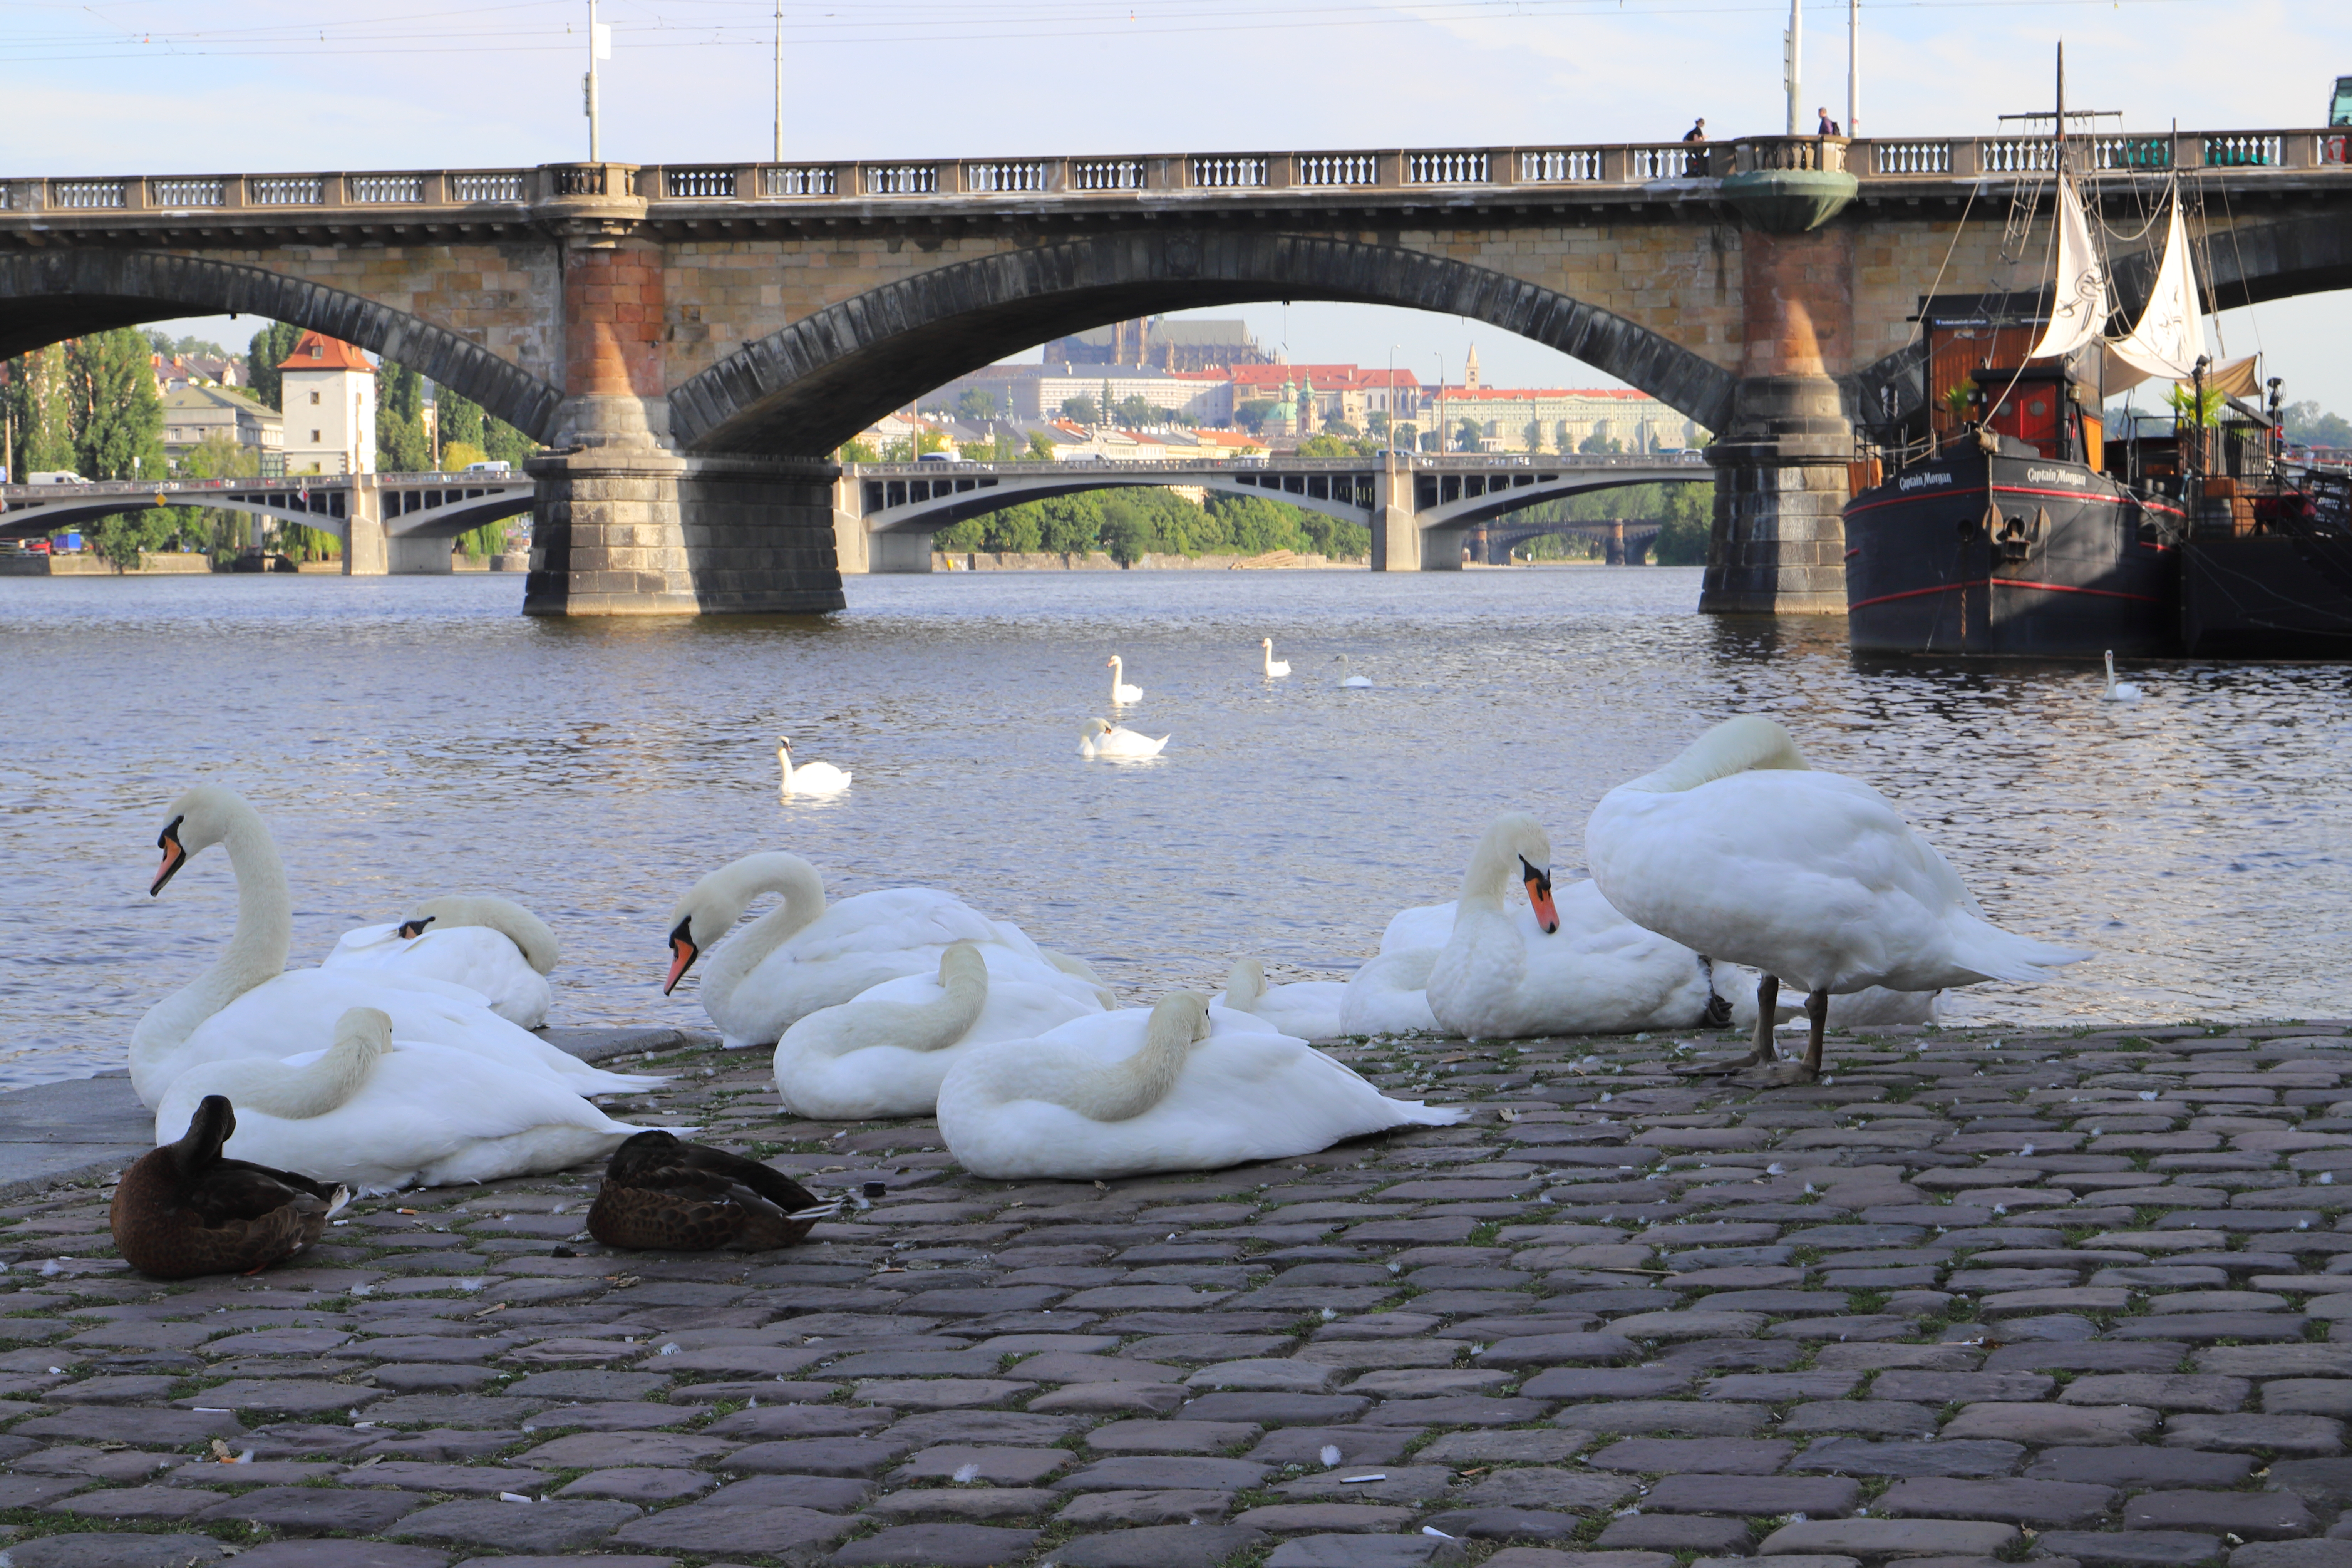
Canon EOS, swan, water, water bird, bird, bridge, ducks, geese and swans, river, waterway, waterfowl, architecture, duck, tundra swan, lake, bank, goose, trumpeter swan, winter, arch bridge, canal, beak, reservoir, channel, nonbuilding structure